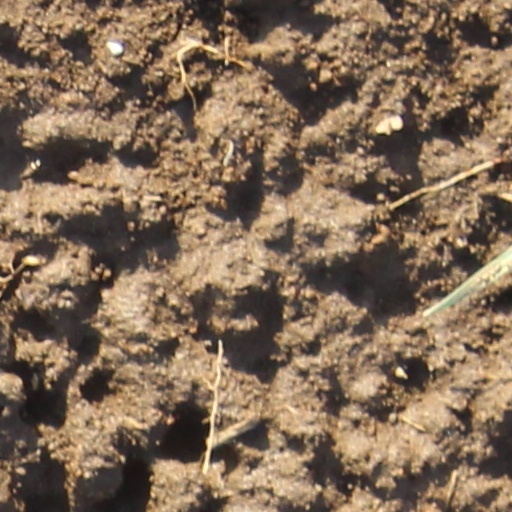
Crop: wheat